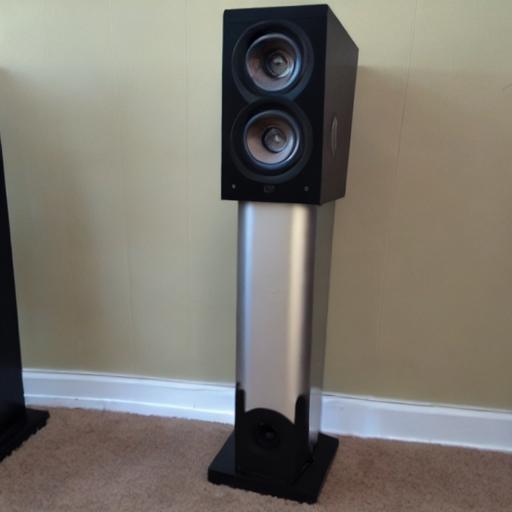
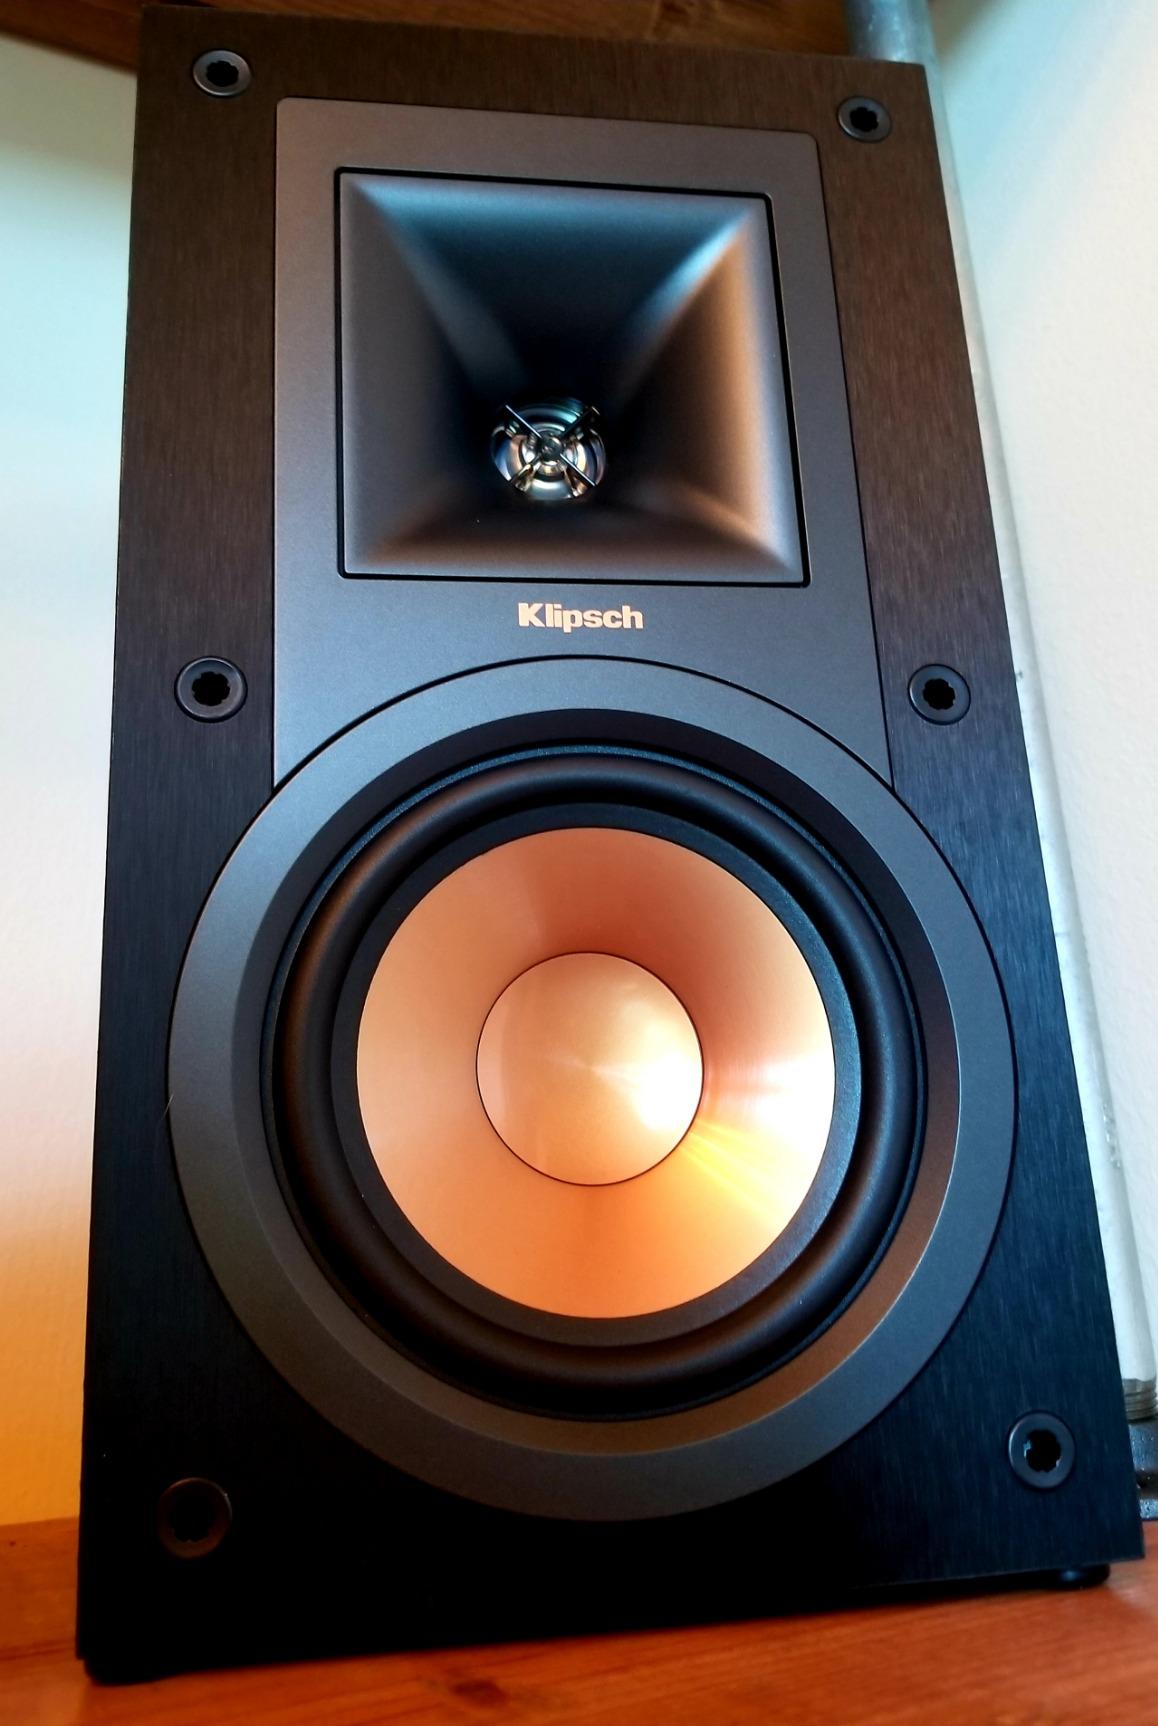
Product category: speaker
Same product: no